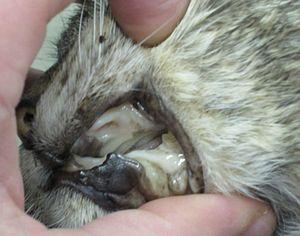
La leucose féline est une maladie causée par le virus leucémogène félin, aussi couramment appelé virus de la leucose féline. Ce virus est un rétrovirus, un virus dans lequel l'information génétique est contenue dans l'ARN au lieu de l'ADN, produisant une enzyme appelée transcriptase inverse qui lui permet d'insérer des copies de leur matériel génétique dans celui des cellules qu'ils ont infectées.
L'anémie, du grec ἀναιμία, est un manque d'hémoglobine. Ce manque entraîne un mauvais transport par le sang du dioxygène et cause notamment une pâleur de la peau et des muqueuses.